Lake Sai Bat Cave

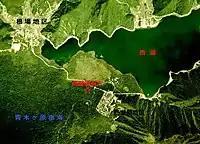
Location of Lake Sai Bat Cave (西湖蝙蝠穴 in red) relative to Lake Sai (西湖 in red) and Aokigahara Forest (青木ヶ原樹海 in blue)

Public bus transportation is available from Kawaguchiko Station of Fujikyūkō railway. By car, 13.1 km (about 25 minutes) on Japan National Route 139, from Lake Kawaguchi exit of Chūō Expressway.